Mining in Western Australia

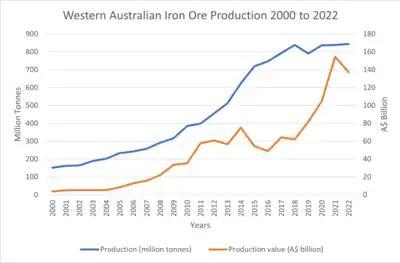

Iron ore mining in Western Australia, in the financial year 2018–19, accounted for 54 percent of the total value of the state's resources exports, with a value of A$78.2 billion. The overall value of the mineral and petroleum industry in Western Australia was A$145 billion in 2018–19.